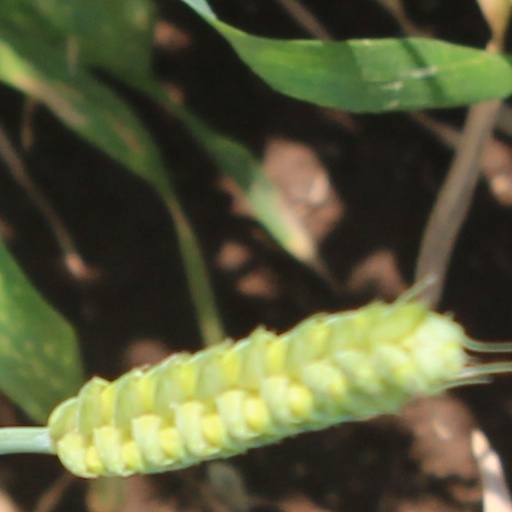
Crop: wheat